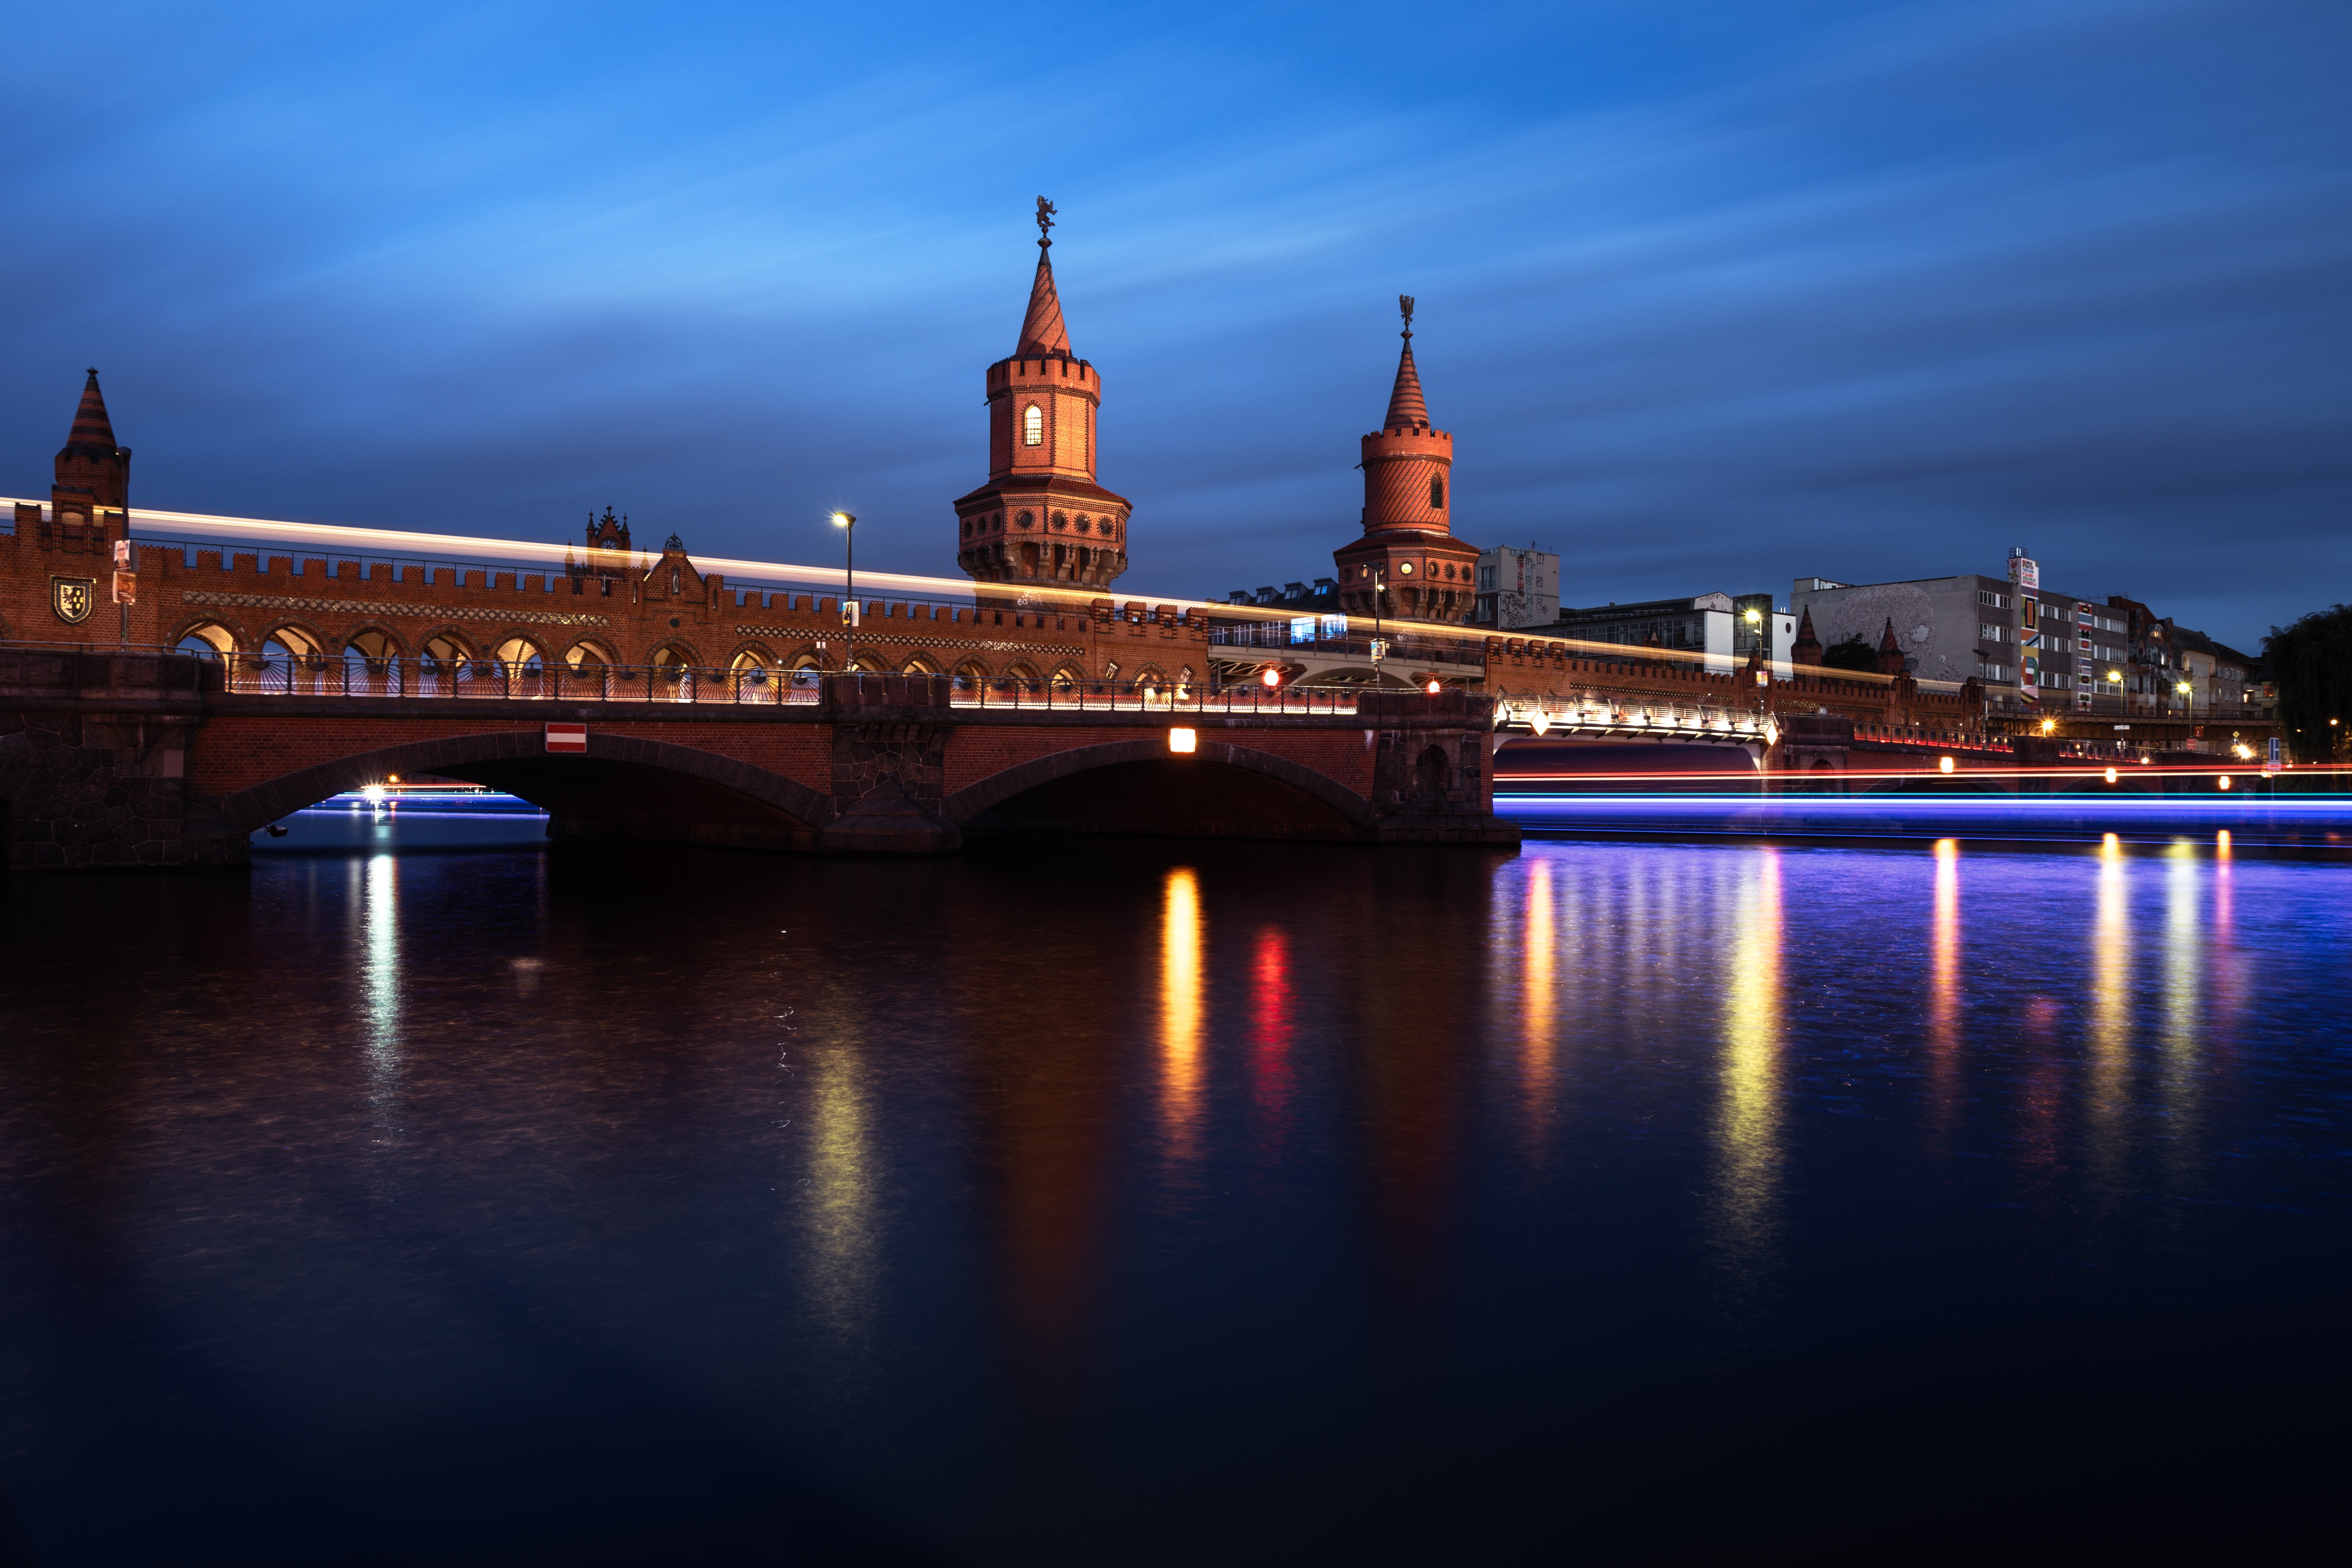
horizon, bridge, skyline, night, dawn, city, river, cityscape, dusk, evening, twilight, reflection, landmark, long exposure, germany, berlin, spree, oberbaum bridge, oberbaumbru cke